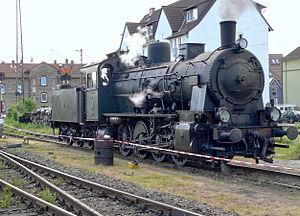
Locomotive à vapeur prussienne de la classe G8 à Kranichstein, en Allemagne. Cette locomotive porte le numéro d'origine, le 4981. Italiano: Locomotiva a vapore prussiana della classe G8 a Kranichstein, in Germania. Questa locomotiva porta il numero di origine, il 4981."
Les locomotives à vapeur de la série G8 étaient des machines à quatre essieux moteurs couplés de la classe des 040.
Il s'agit des locomotives acquises par les anciennes compagnies et réformées avant la création de la SNCF le 1ᵉʳ janvier 1938.